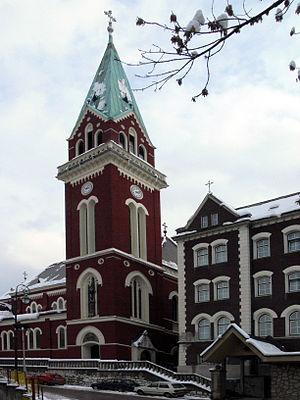
L'église Saint-Antoine-de-Padoue est située en Bosnie-Herzégovine, sur le territoire de la Ville de Sarajevo. Elle a été construite entre 1912 et 1914 et est inscrite sur la liste des monuments nationaux de Bosnie-Herzégovine.
Cet article recense les monuments nationaux situés sur le territoire de la Ville de Sarajevo en Bosnie-Herzégovine et dans la République serbe de Bosnie. La liste établie par la Commission pour la protection des monuments nationaux compte 109 monuments nationaux inscrits sur la liste principale et 20 monuments inscrits sur une liste provisoire.